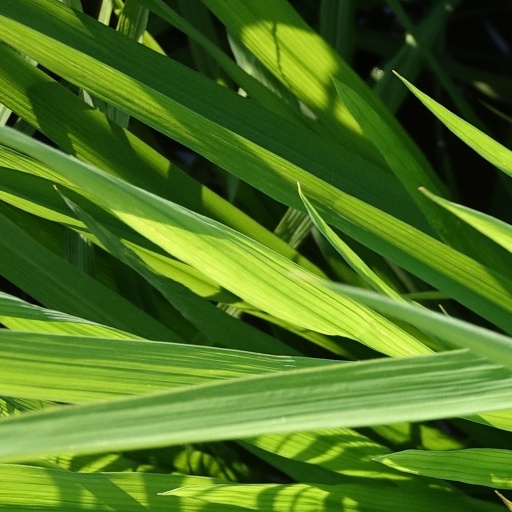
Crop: rice